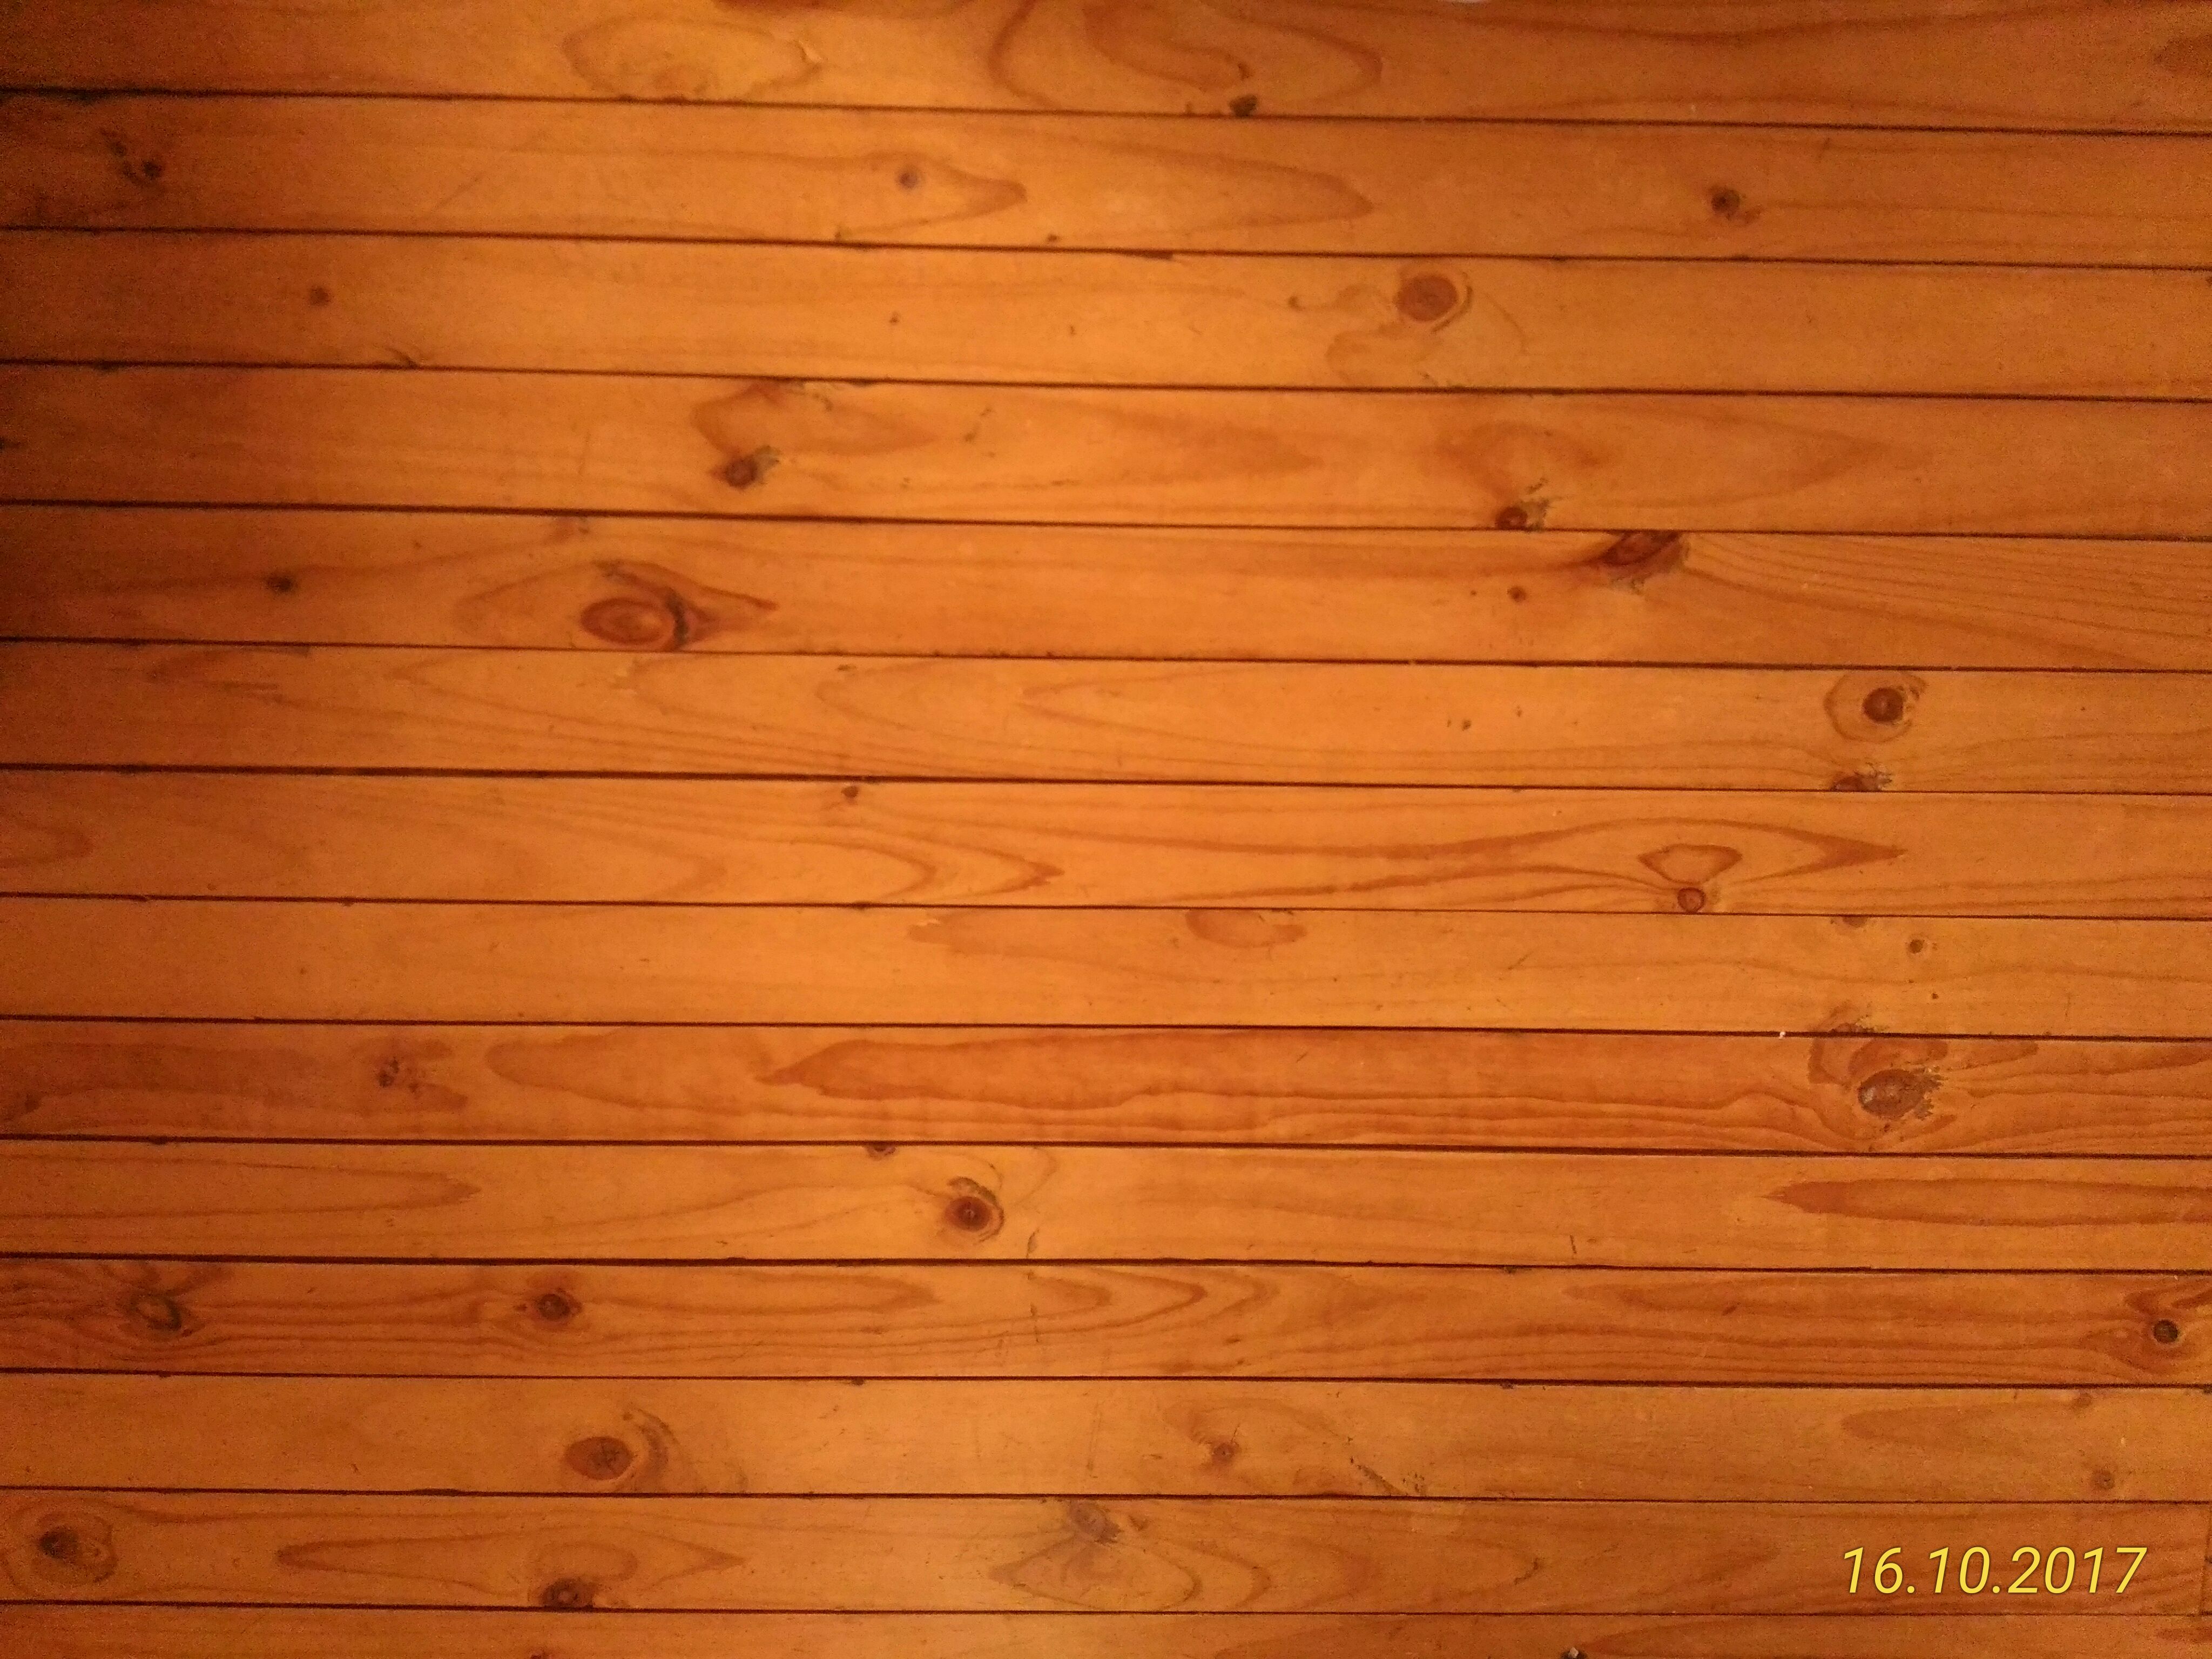
house, wood, wall, wood stain, hardwood, wood flooring, lumber, plank, flooring, floor, plywood, garapa, laminate flooring